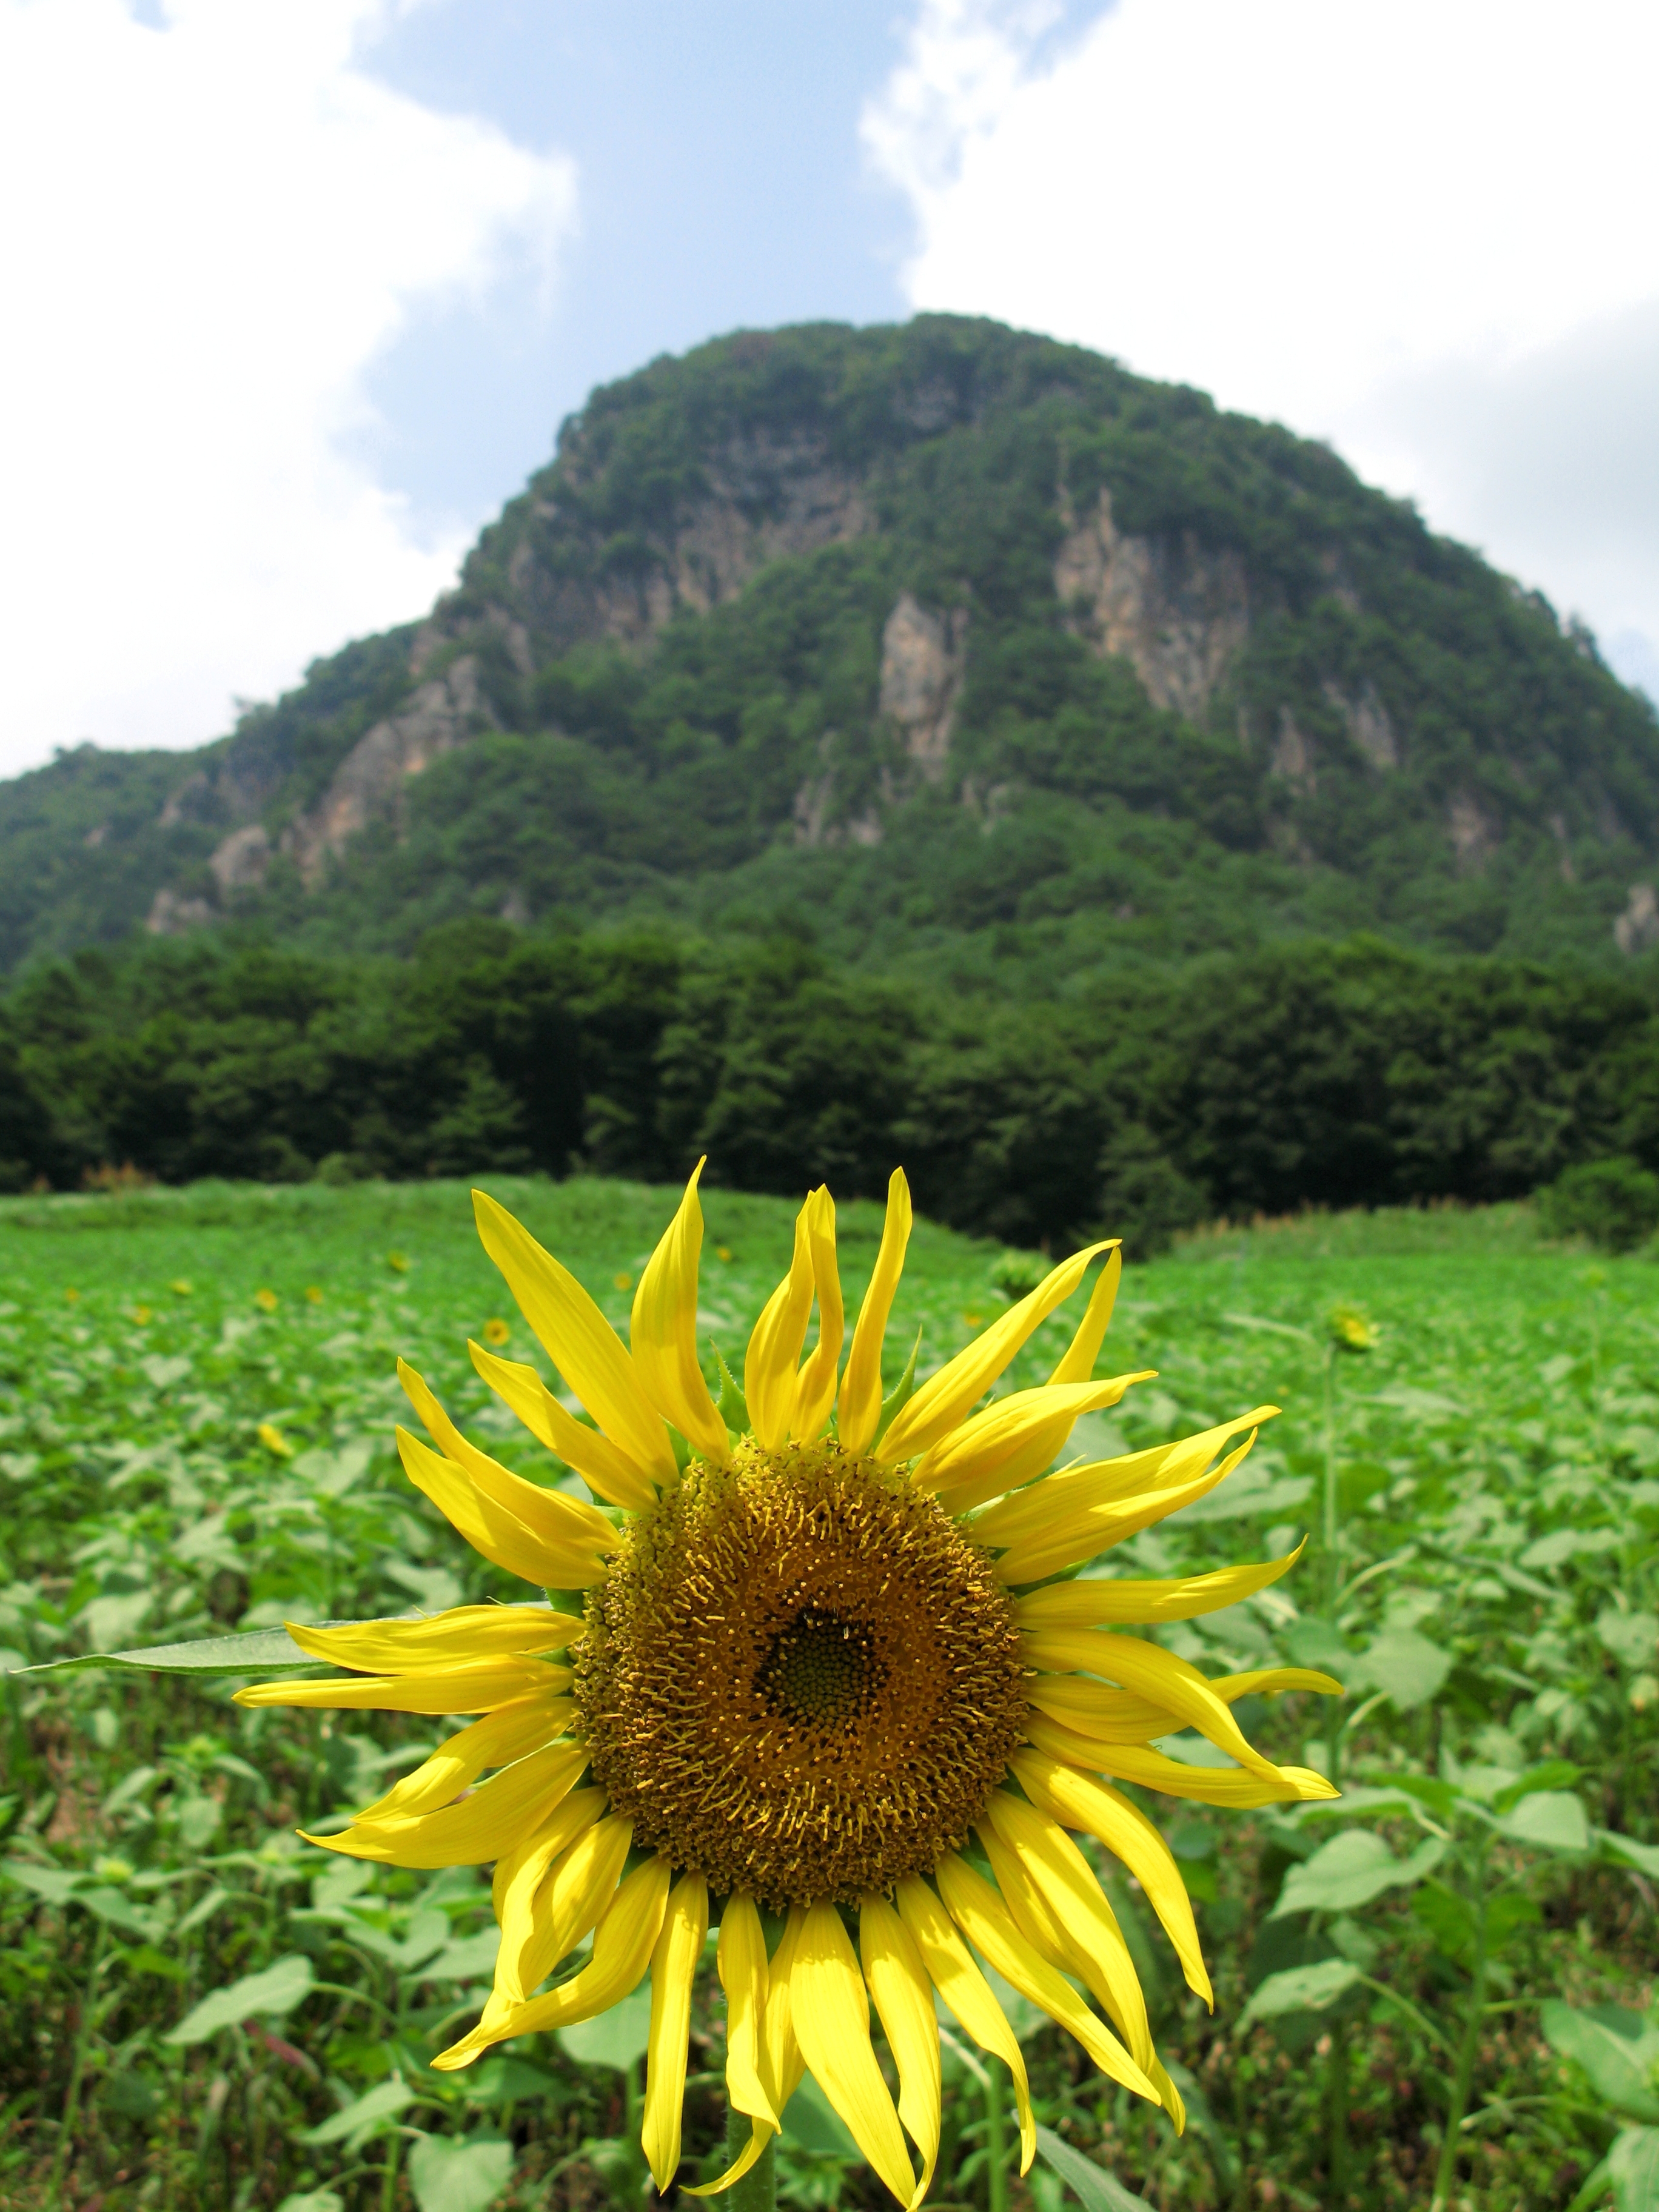
landscape, plant, field, flower, view, high, produce, botany, yellow, flora, sunflower, helianthus, hires, hi, res, g7, annuus, taxonomy binomial helianthusannuus, flowering plant, daisy family, land plant